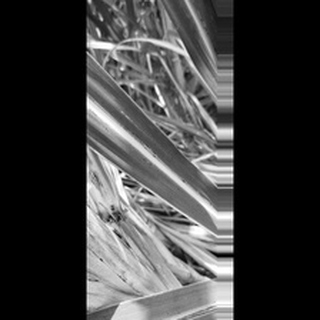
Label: sugarcane_rust